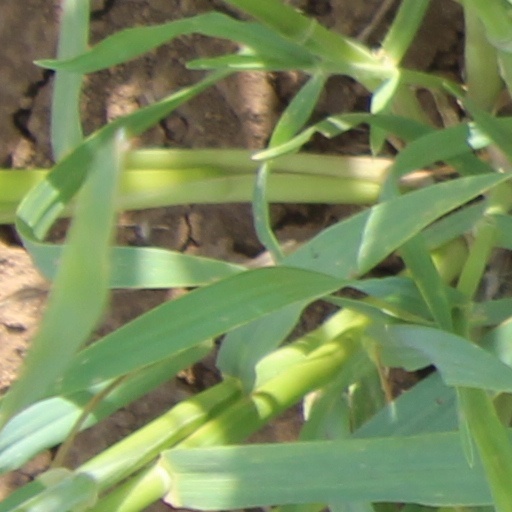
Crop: wheat